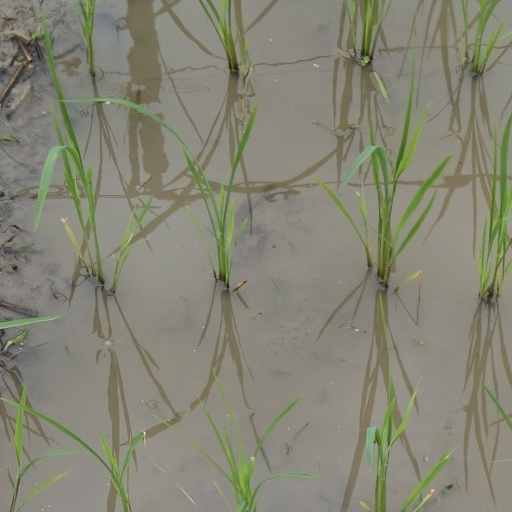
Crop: rice